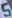
Number: 5